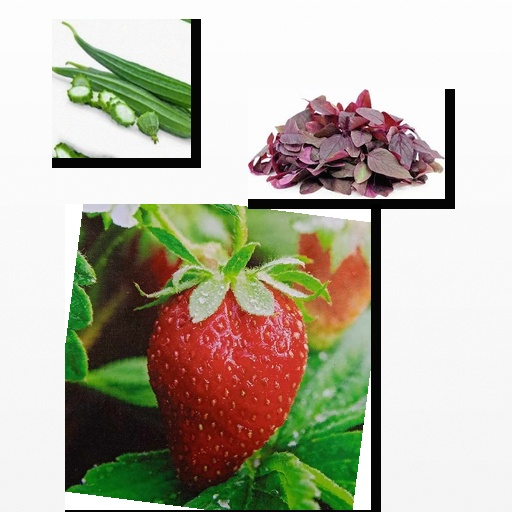
Food items: strawberry, amaranth, sponge_gourd